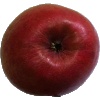
Label: Apple Crimson Snow 1